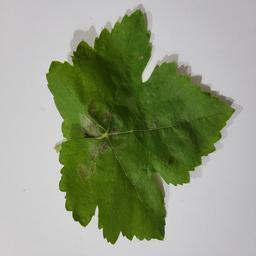
Label: Powdery Mildew